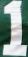
Number: 1